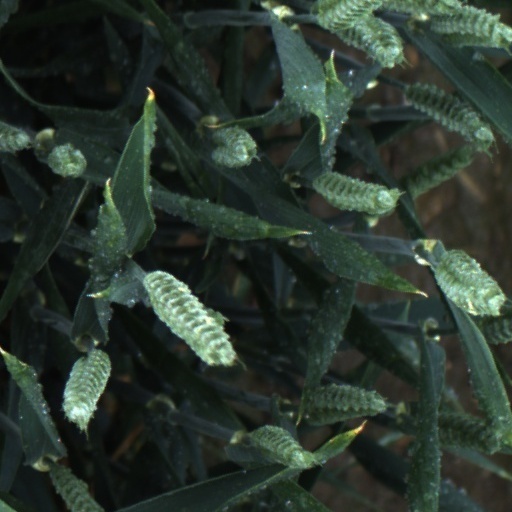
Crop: wheat